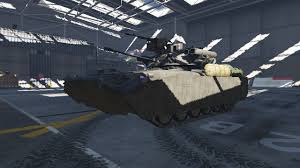
Label: BMP-2